Emergency Economic Stabilization Act of 2008

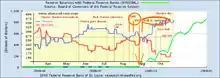
Reserve balances began increasing at the beginning of September 2008, just after the Democratic and Republican national conventions, and just before the bankruptcy of Lehman Brothers and the presidential debates.

The revised HR1424 was received from the Senate by the House, and on October 3, it voted 263-171 to enact the bill into law. Democrats voted 172 to 63 in favor of the legislation, while Republicans voted 108 to 91 against it; overall, 33 Democrats and 24 Republicans who had previously voted against the bill supported it on the second vote.